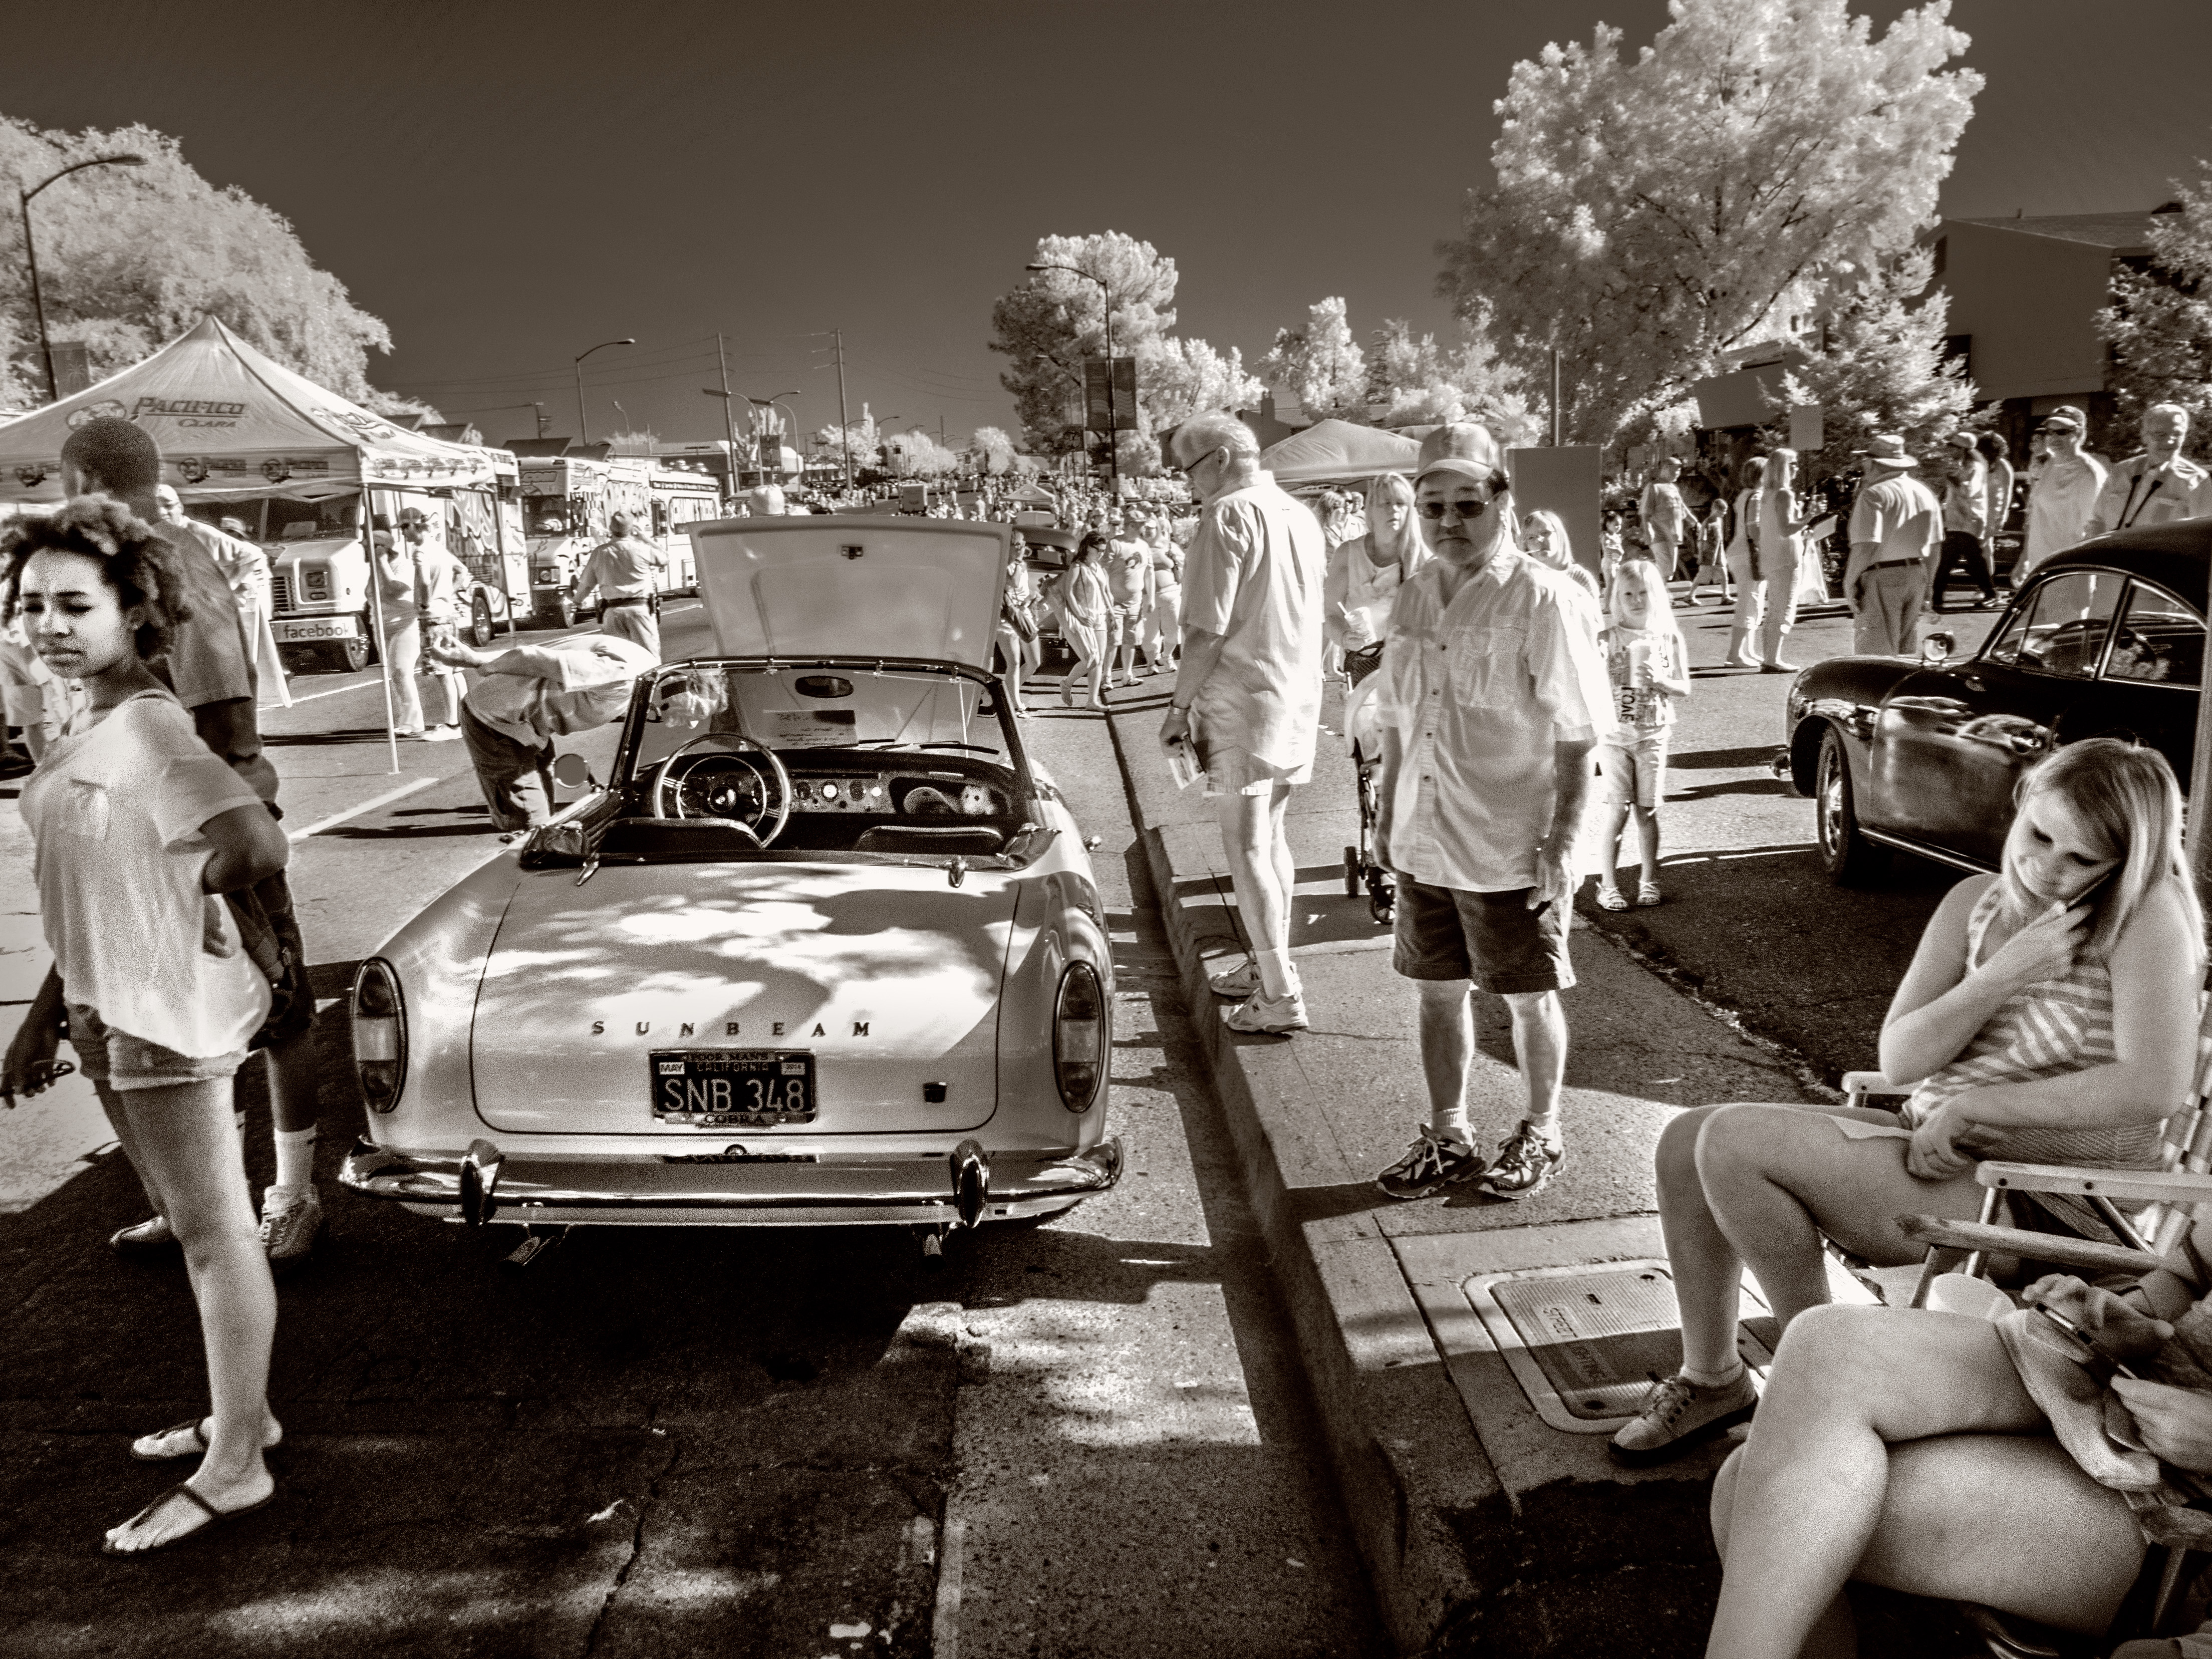
black and white, white, street, car, photography, vehicle, monochrome, tiger, photograph, sunbeam, sacramento, fultonavenue, 5thannualcamcarcruise, rootes, monochrome photography